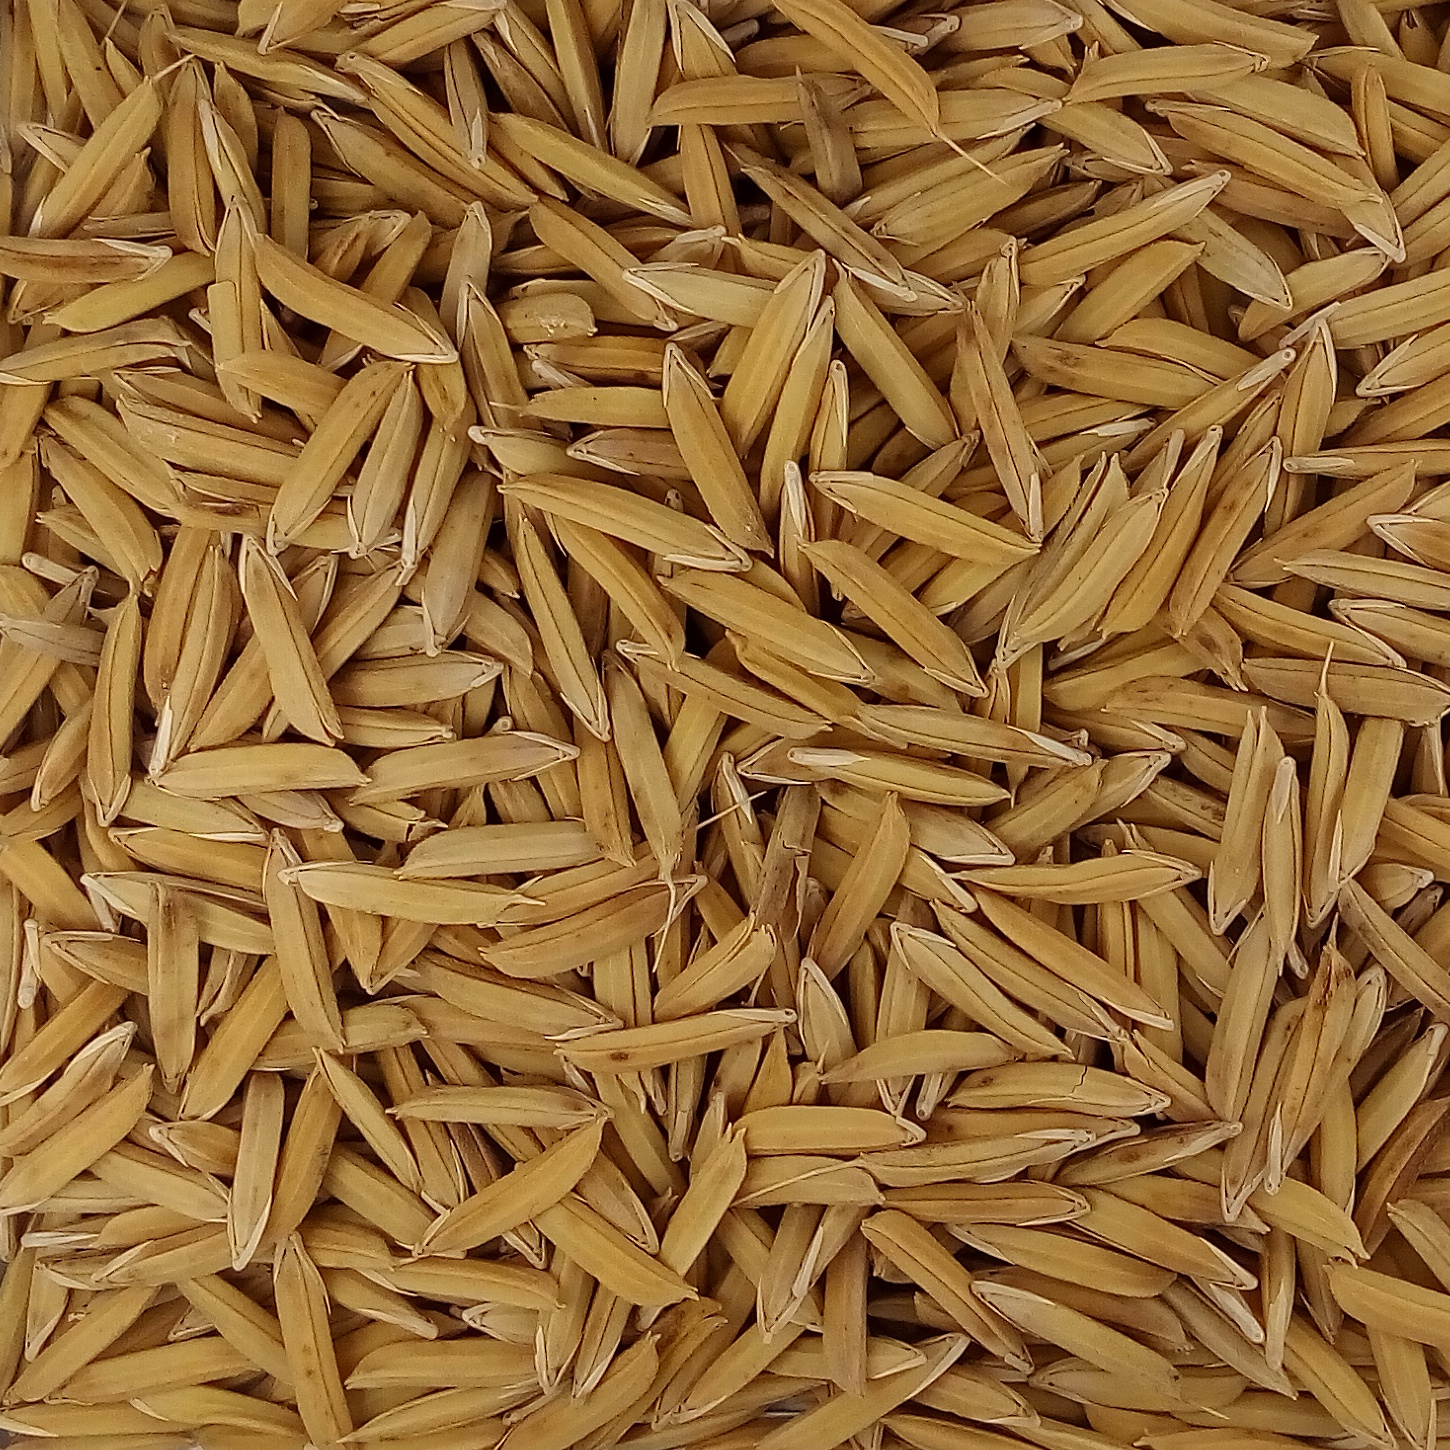
Rice seed variety: 1121